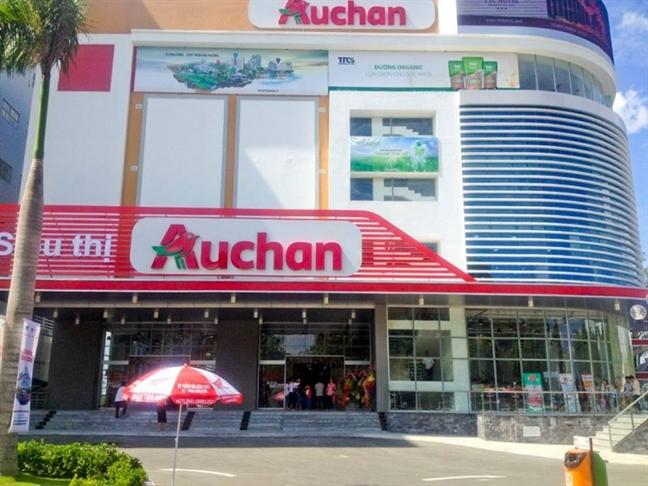
không có người nào đang đứng ngoài nắng bên ngoài siêu thị auchan